Max Friedlaender (musicologist)

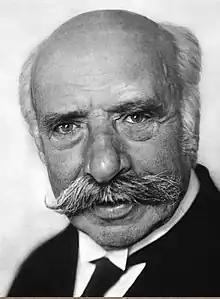
Max Friedlaender (1925)

Max Friedlaender (12 October 1852, Brieg/Brzeg, Province of Silesia, Prussia – 2 May 1934, Berlin) was a German bass singer, music editor, and musicologist. He specialized in German Lieder.